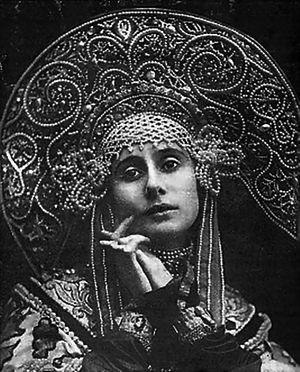
Le kokochnik est une coiffure traditionnelle féminine russe portée avec le sarafane, ou robe droite sans manche. Cette coiffure haute peut être en pointe ou arrondie et est reliée à l'arrière de la tête par de larges rubans. L'avant est parfois décoré de perles. Les femmes ou les jeunes filles le portent avec des tresses.